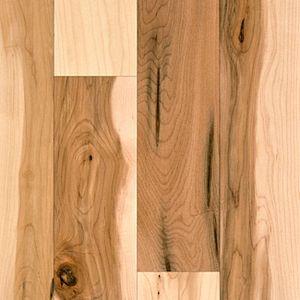
Grain de bois de l'érable à sucre ( aubier et duramen sur la meme planche.
L’érable à sucre ou érable franc est une espèce d'arbres nord-américains de la famille des sapindacées, qui peut vivre jusqu'à 250 ans. Il est l'arbre officiel des États de New York, du Vermont, de Virginie-Occidentale et du Wisconsin aux États-Unis. L'arbre est reconnaissable par son feuillage jaune, orangé et rouge en automne et est très apprécié pour son eau qui coule au printemps et qui sert à faire le sirop d'érable.